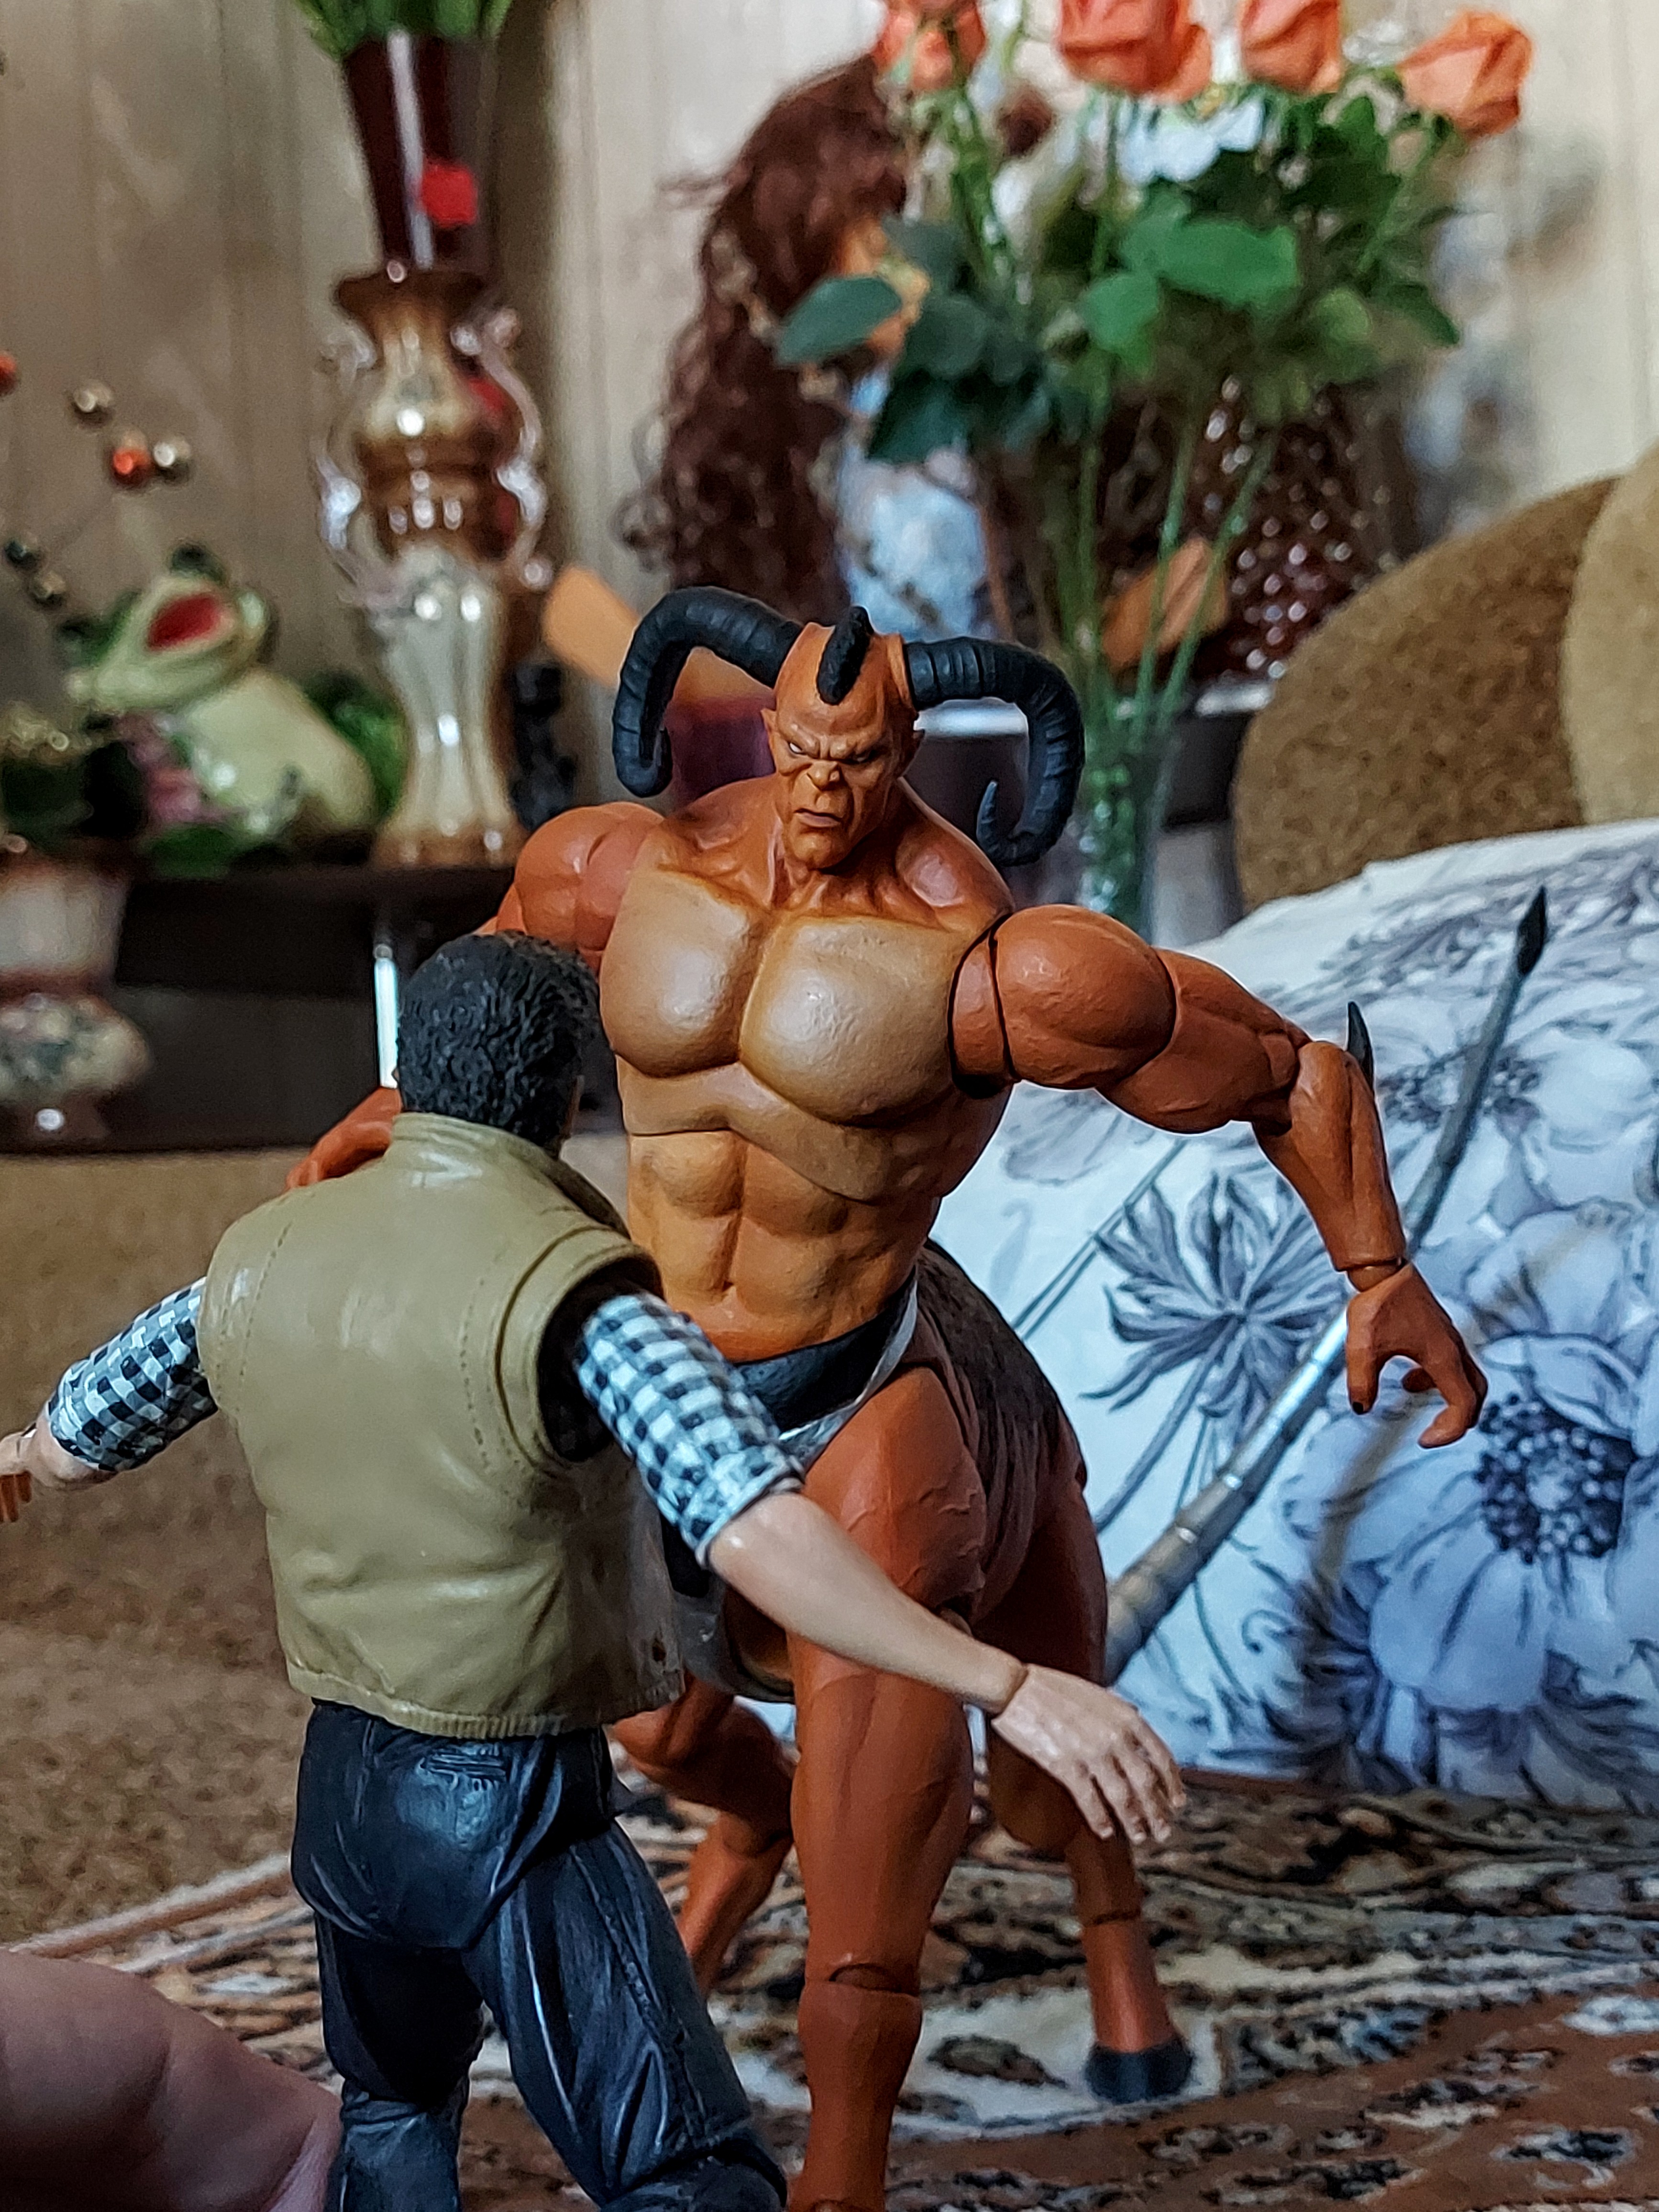
Shokan, storm, collectibles, warrior, fighter, action, figure, plant, toy, shorts, art, chest, houseplant, Barechested, cg artwork, fun, event, fictional character, thigh, metal, mythology, action figure, fiction, costume, flesh, figurine, hero, abdomen, cosplay, visual arts, sitting, animation, vacation, tradition